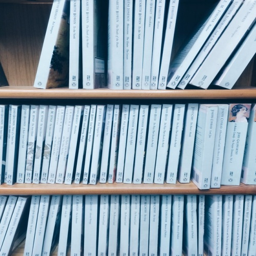
at the second - hand bookshop , picking books for long summer hours .